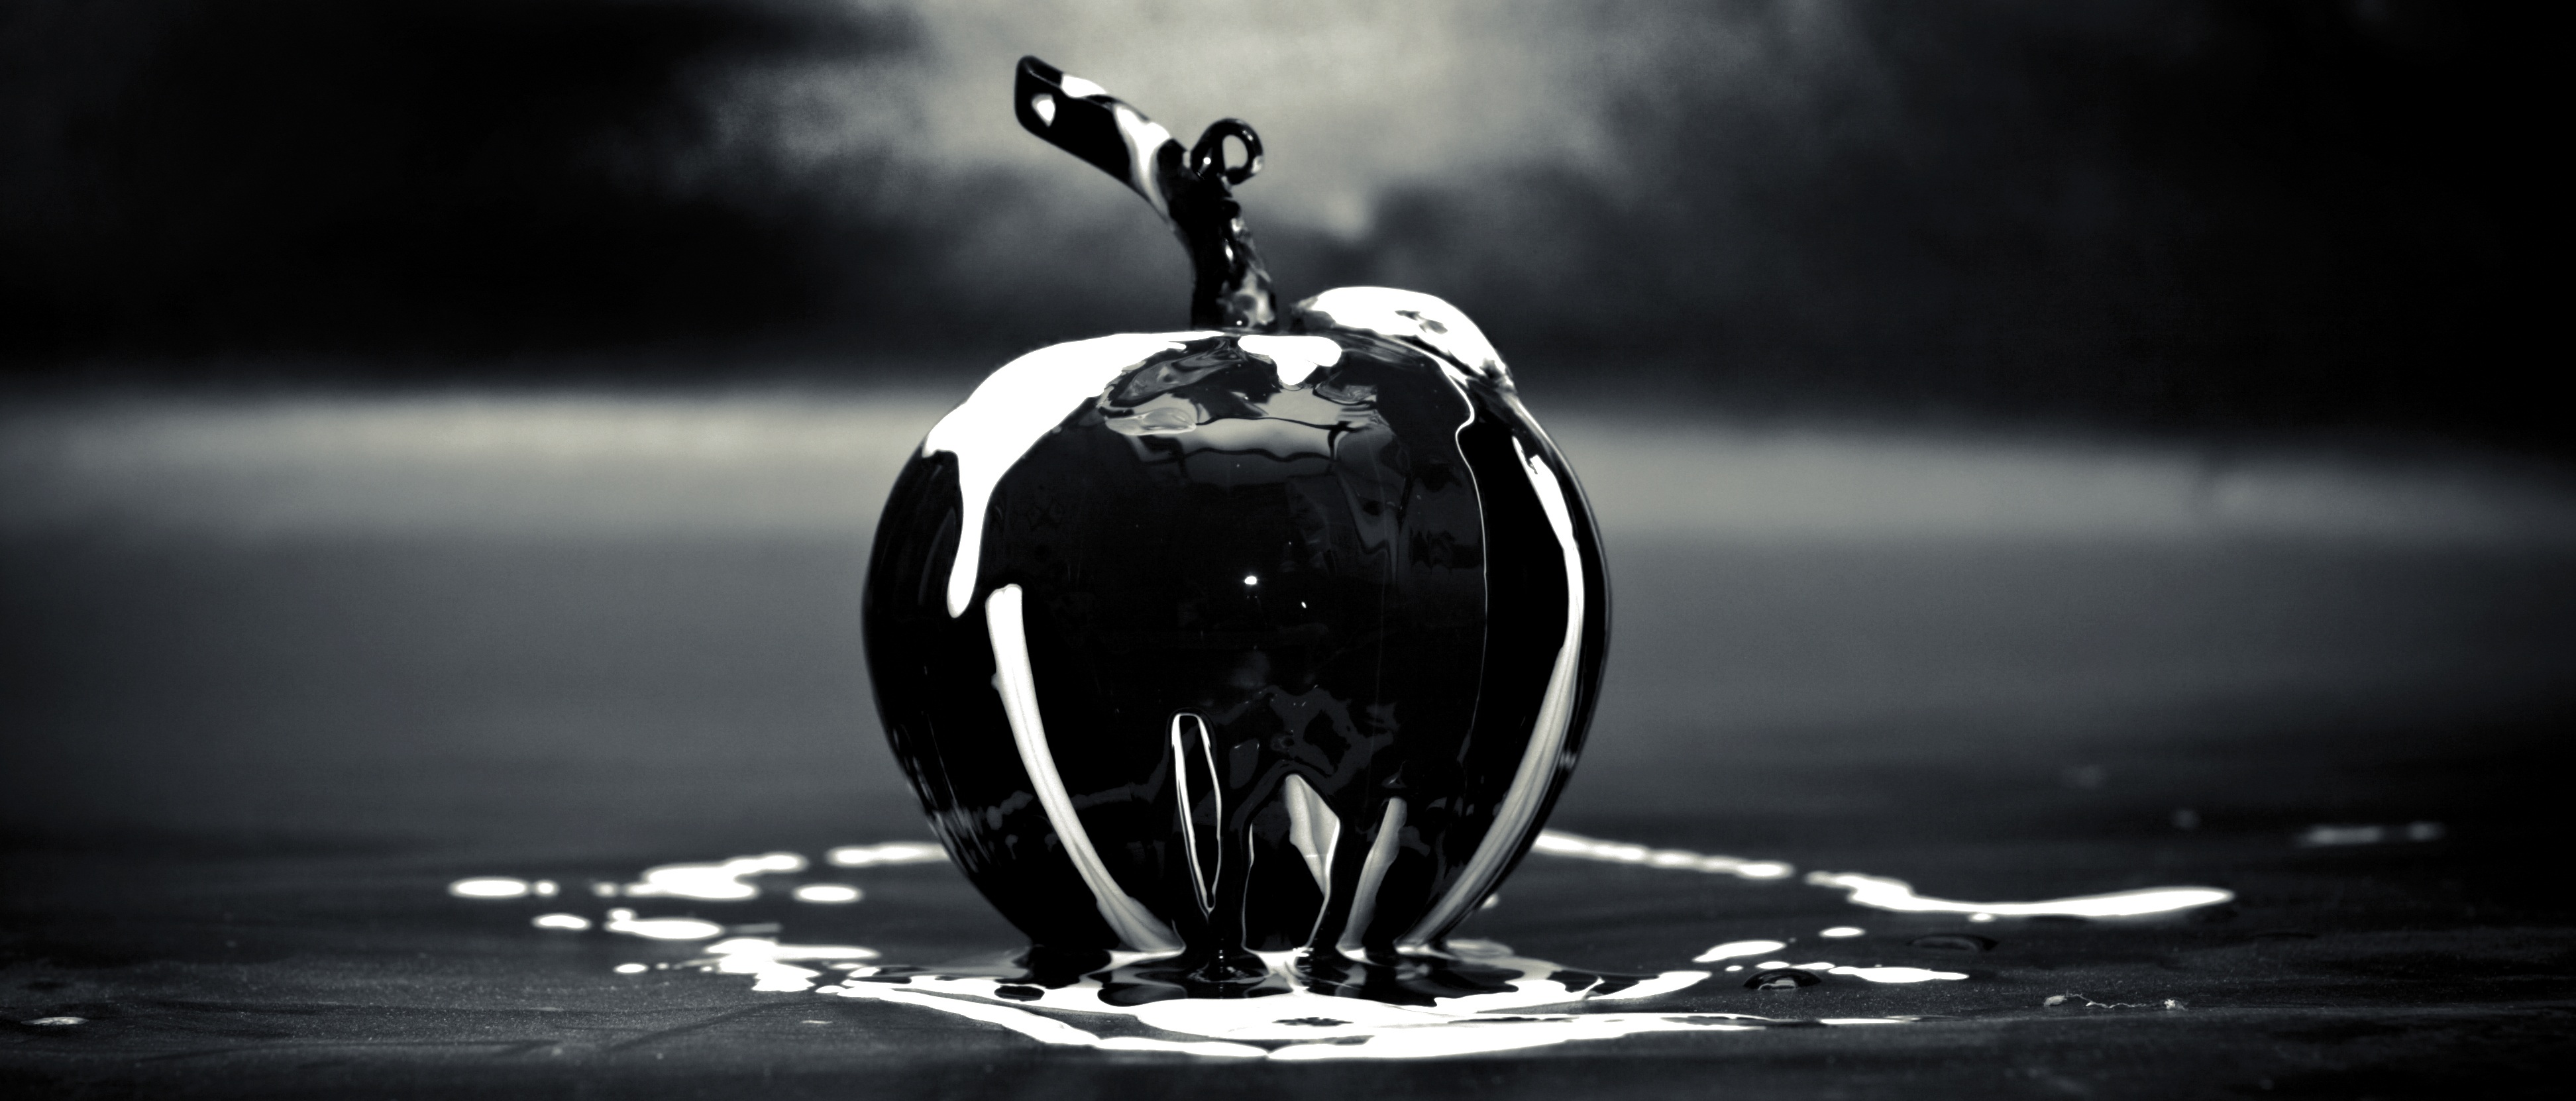
apple, light, black and white, white, photography, fruit, glass, reflection, darkness, black, monochrome, art, image, macro photography, still life photography, monochrome photography, computer wallpaper